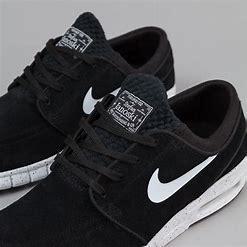
Brand: Nike
Model: SB Stefan Janoski Max